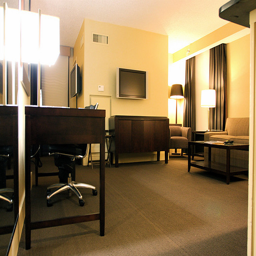
The space was tastefully decorated in a very contemporary fashion.
A room with a TV, sofa, desk, and chairs.
A modern style room with muted colors and soft lighting.
Dark wood furniture, a chair and lamps are displayed in a waiting room.
A hotel room with desk, chair and TV.